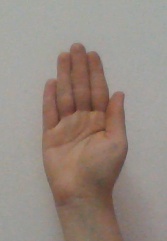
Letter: seen